Mariampillai Sarathjeevan

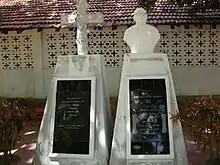
Statue of late Rev. Fr. Sarathjeevan who died in Sri Lankan war zone along with refugees whom he was helping.

Rev. Fr. Yavis, director of HUDEC-Caritas Vanni, built a preschool and dedicated to Rev. Fr. Sarathjeevan on July 31, 2012.